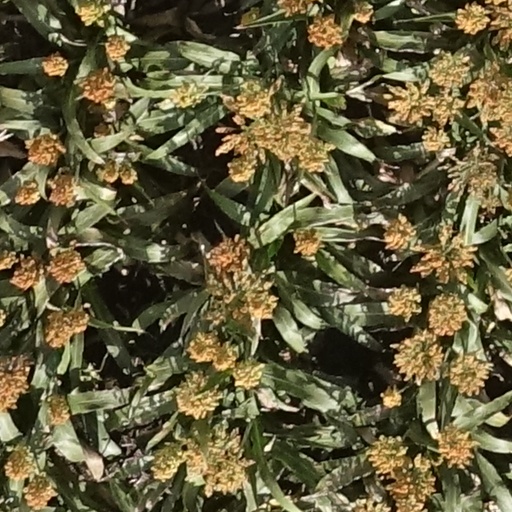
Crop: sorghum